Slavic influence on Romanian

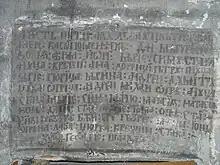
Plaque commemorating the founders of the Romanian Orthodox church in Streisângeorgiu, written in Church Slavonic

Calques (or loan translations) from Slavic languages can also be detected in Romanian. For example, the double meaning of Slavic "svĕtŭ" (meaning both world and light) gave rise to the development of Romanian "lume" ("world") from Latin "lumen" ("light"). The semantic development of certain inherited Latin words was due to Slavic influence. For instance, the Latin word for life "(vita)" developed into the Romanian term for cattle "(vită)" following the pattern of Old Church Slavonic "životŭ" ("being" and "animal").